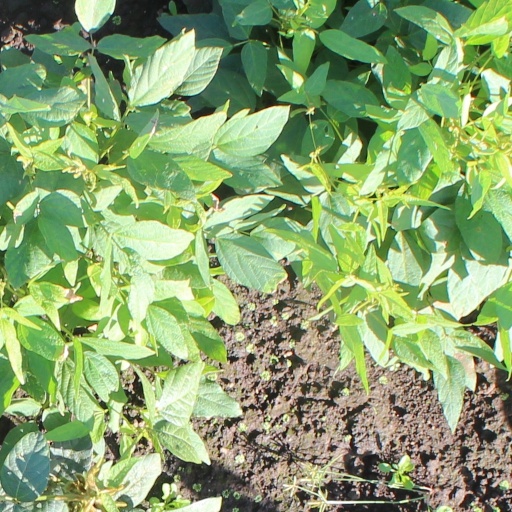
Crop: soybean